The Musician's Handbook

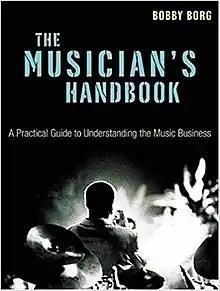
First edition

The Musician's Handbook is a music business book first published in 2003 by Billboard Books with the revised edition released in 2008 by Random House. Written by Bobby Borg, the book investigates the realities of the music business and is designed to help the reader understand the ins and outs of the music industry. Borg is a former member of the American rock groups Warrant, Beggars & Thieves, and Left for Dead.